Longford, Coventry

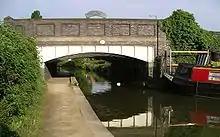
Coventry canal, the towpath, and one of bridges on Longford Road in Longford.

The Coventry Canal passes through the area. On the towpath is a sculpture named 'The Stone Sofa', by Tim Shutter. Unveiled on 31 May 1997, it was commissioned by Groundwork Coventry as part of the Coventry Canal Art Trail, and is owned by the City Development Directorate at Coventry City Council. The sculpture is 1.4 metres high, 2.4 metres wide and approximately one metre deep and carved out of solid sandstone.